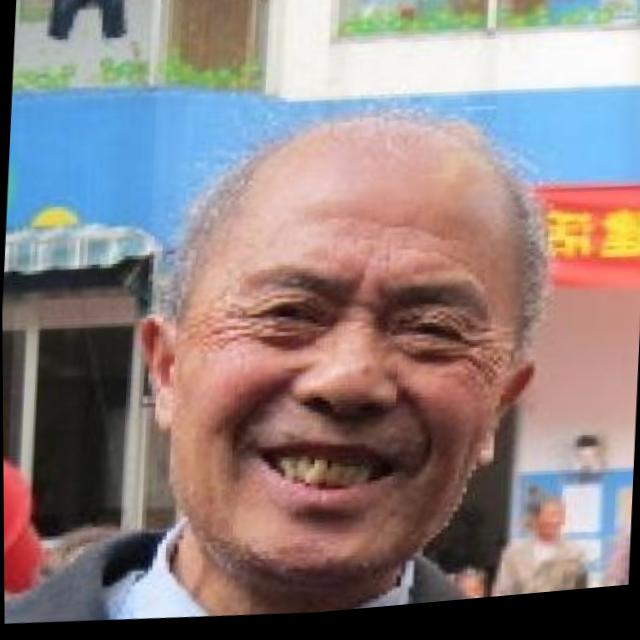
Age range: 65+